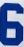
Number: 6